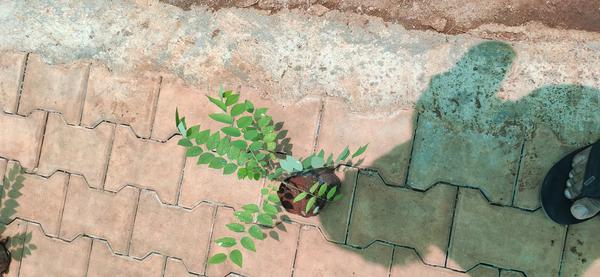
Plant: Amla